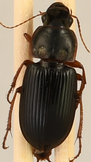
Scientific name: Harpalus pensylvanicus
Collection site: Konza Prairie Agroecosystem NEON (KONA), plot KONA_002